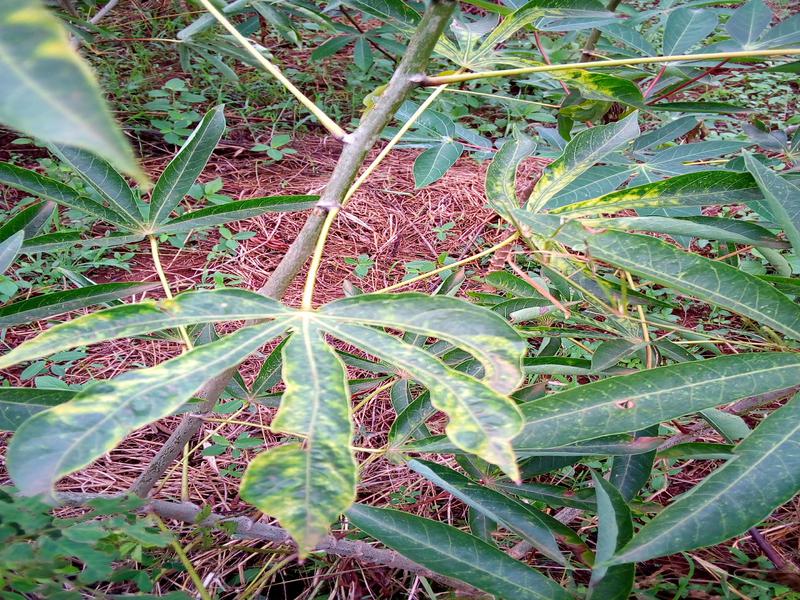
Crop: cassava
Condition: mosaic_disease